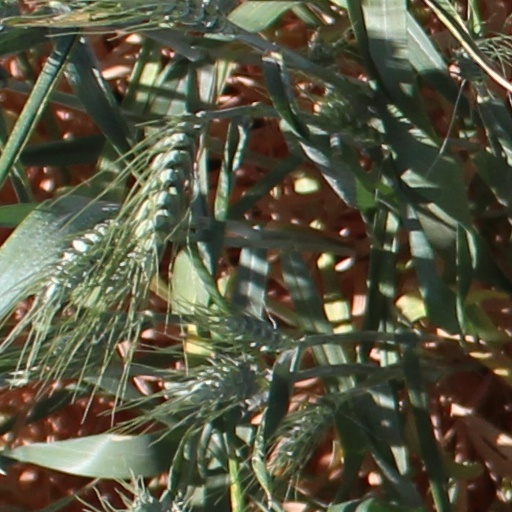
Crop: wheat